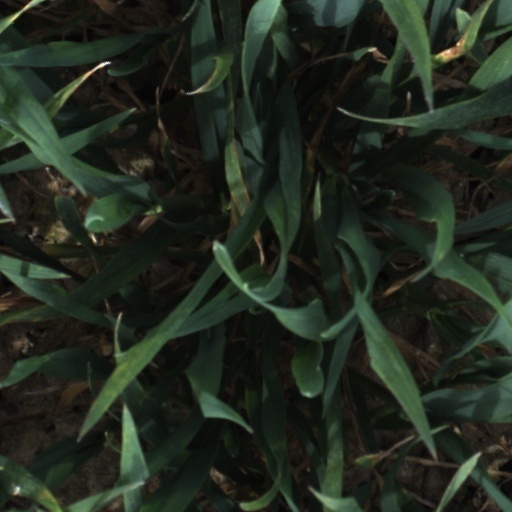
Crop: wheat